Hans Schaanning

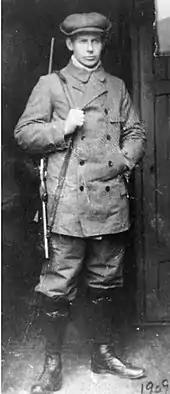
Schaanning in 1909

Hans Thomas Lange Schaanning (2 March 1878 – 5 March 1956) was a Norwegian zoologist and ornithologist who studied the birds on the border of Norway and Russia. He later served as curator of birds in the museum at Stavanger.